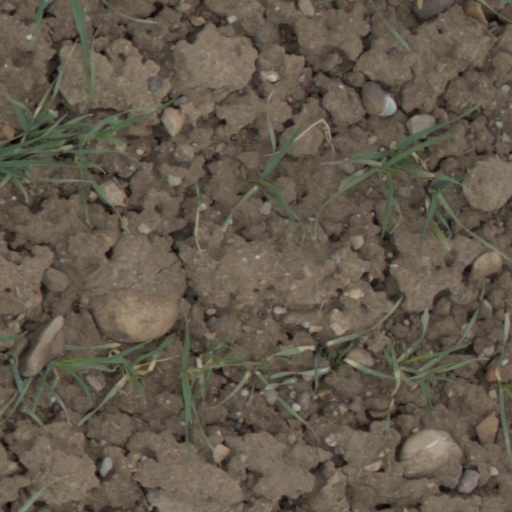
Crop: wheat